817th Expeditionary Airlift Squadron

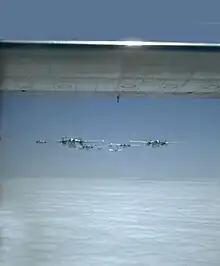
Formation of 817th Troop Carrier Squadron C-119s

The Air Force was returning the 403d Troop Carrier Wing, which was stationed at Ashiya Air Base during the Korean War to reserve status at the beginning of 1953. The 403d Wing had been mobilized in April 1951 and had moved to Japan a year later. In its place, the Air Force activated the 483d Troop Carrier Wing. The 817th was activated as the 817th Troop Carrier Squadron and absorbed the mission, personnel and Fairchild C-119 Flying Boxcars of the 65th Troop Carrier Squadron, which was simultaneously inactivated.